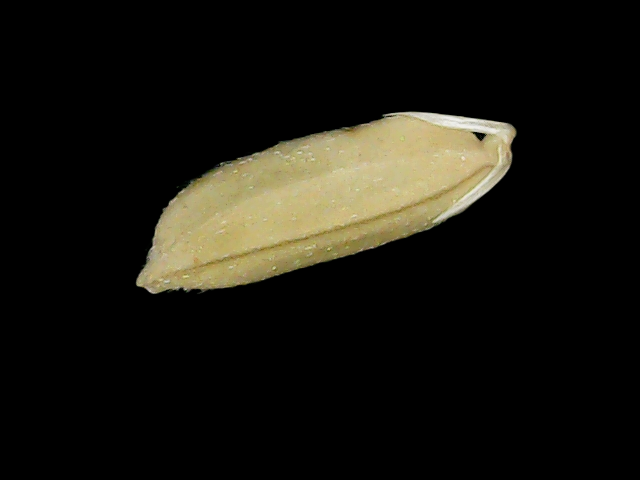
Rice variety: Br23